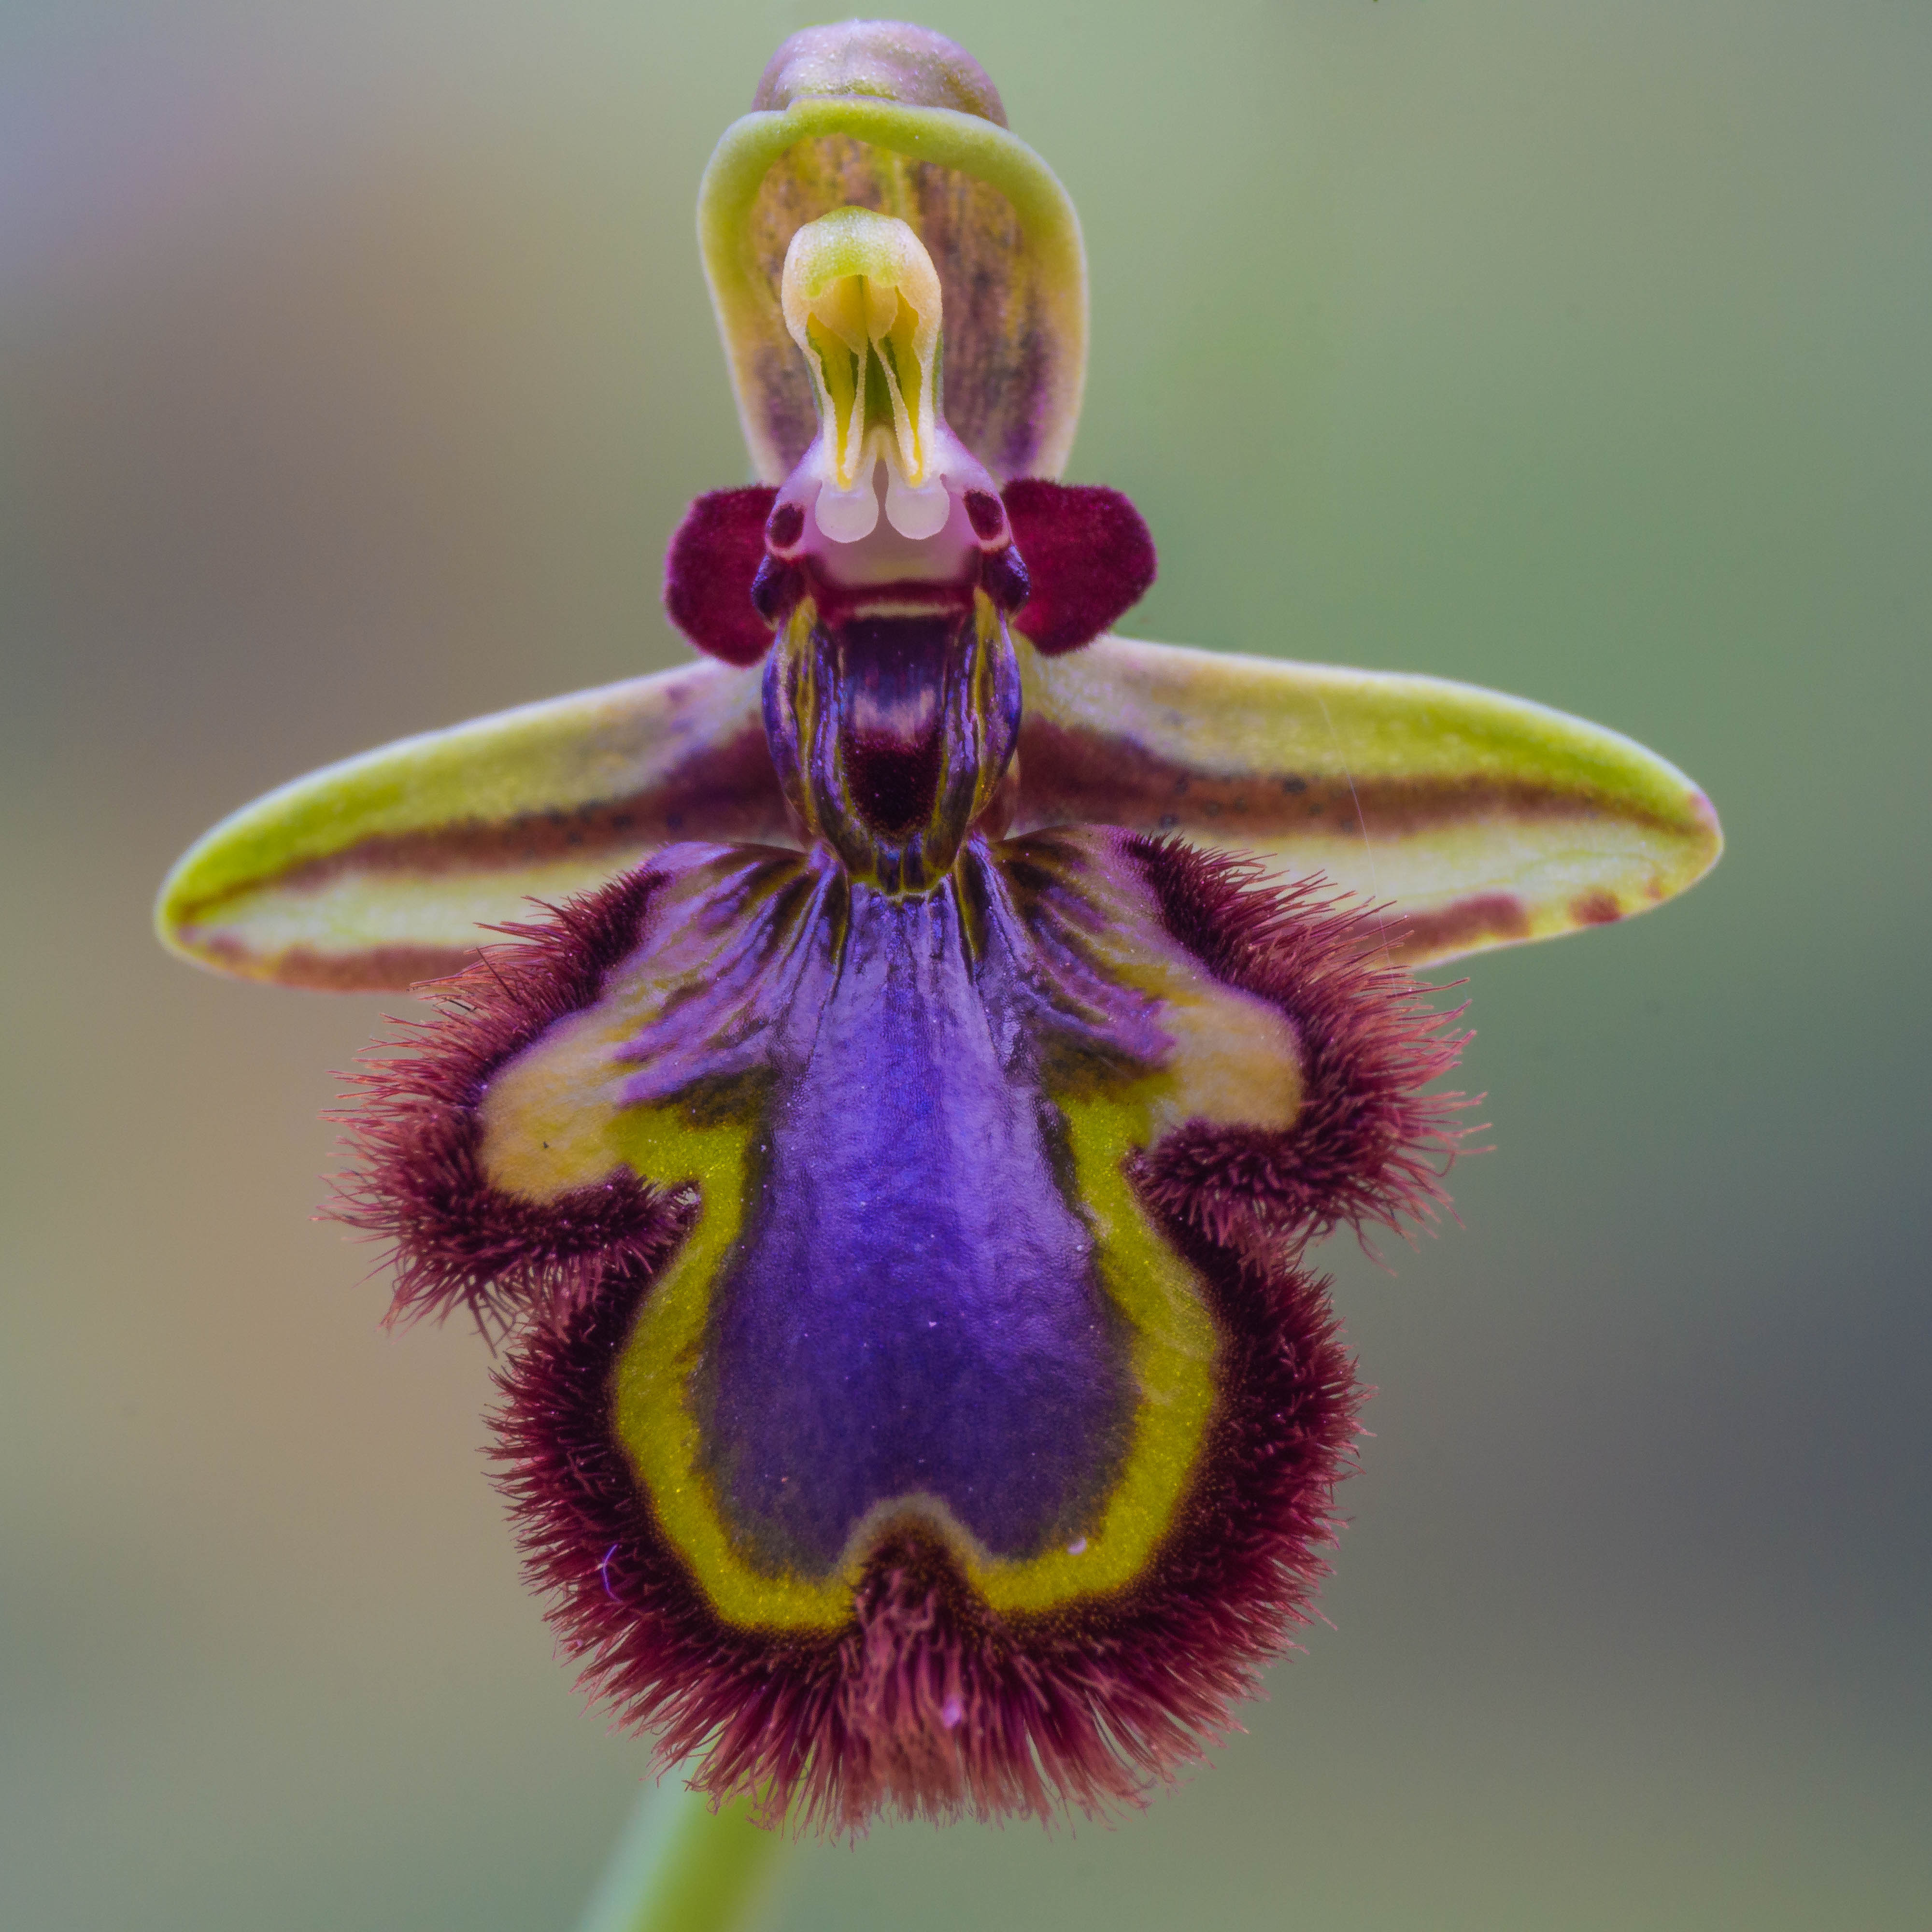
plant, photography, flower, petal, macro, botany, flora, orchid, flowers, close up, human body, iris, eye, bee, mirror, organ, ophrys, saariysqualitypictures, mirrororchid, ophrysspeculum, macro photography, flowering plant, plant stem, land plant, fly orchid